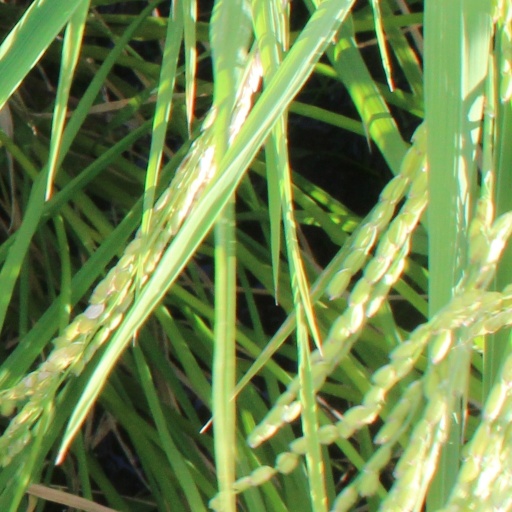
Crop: rice